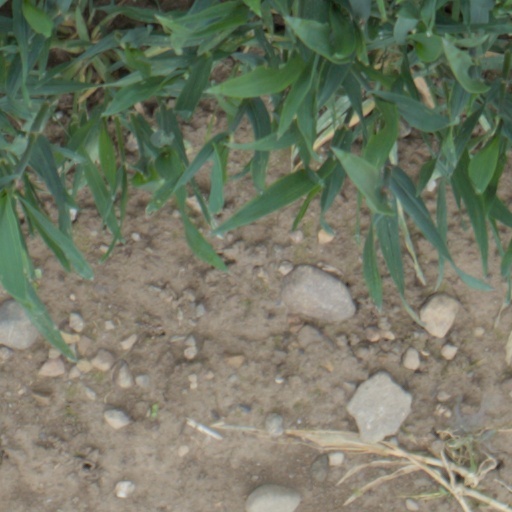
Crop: wheat